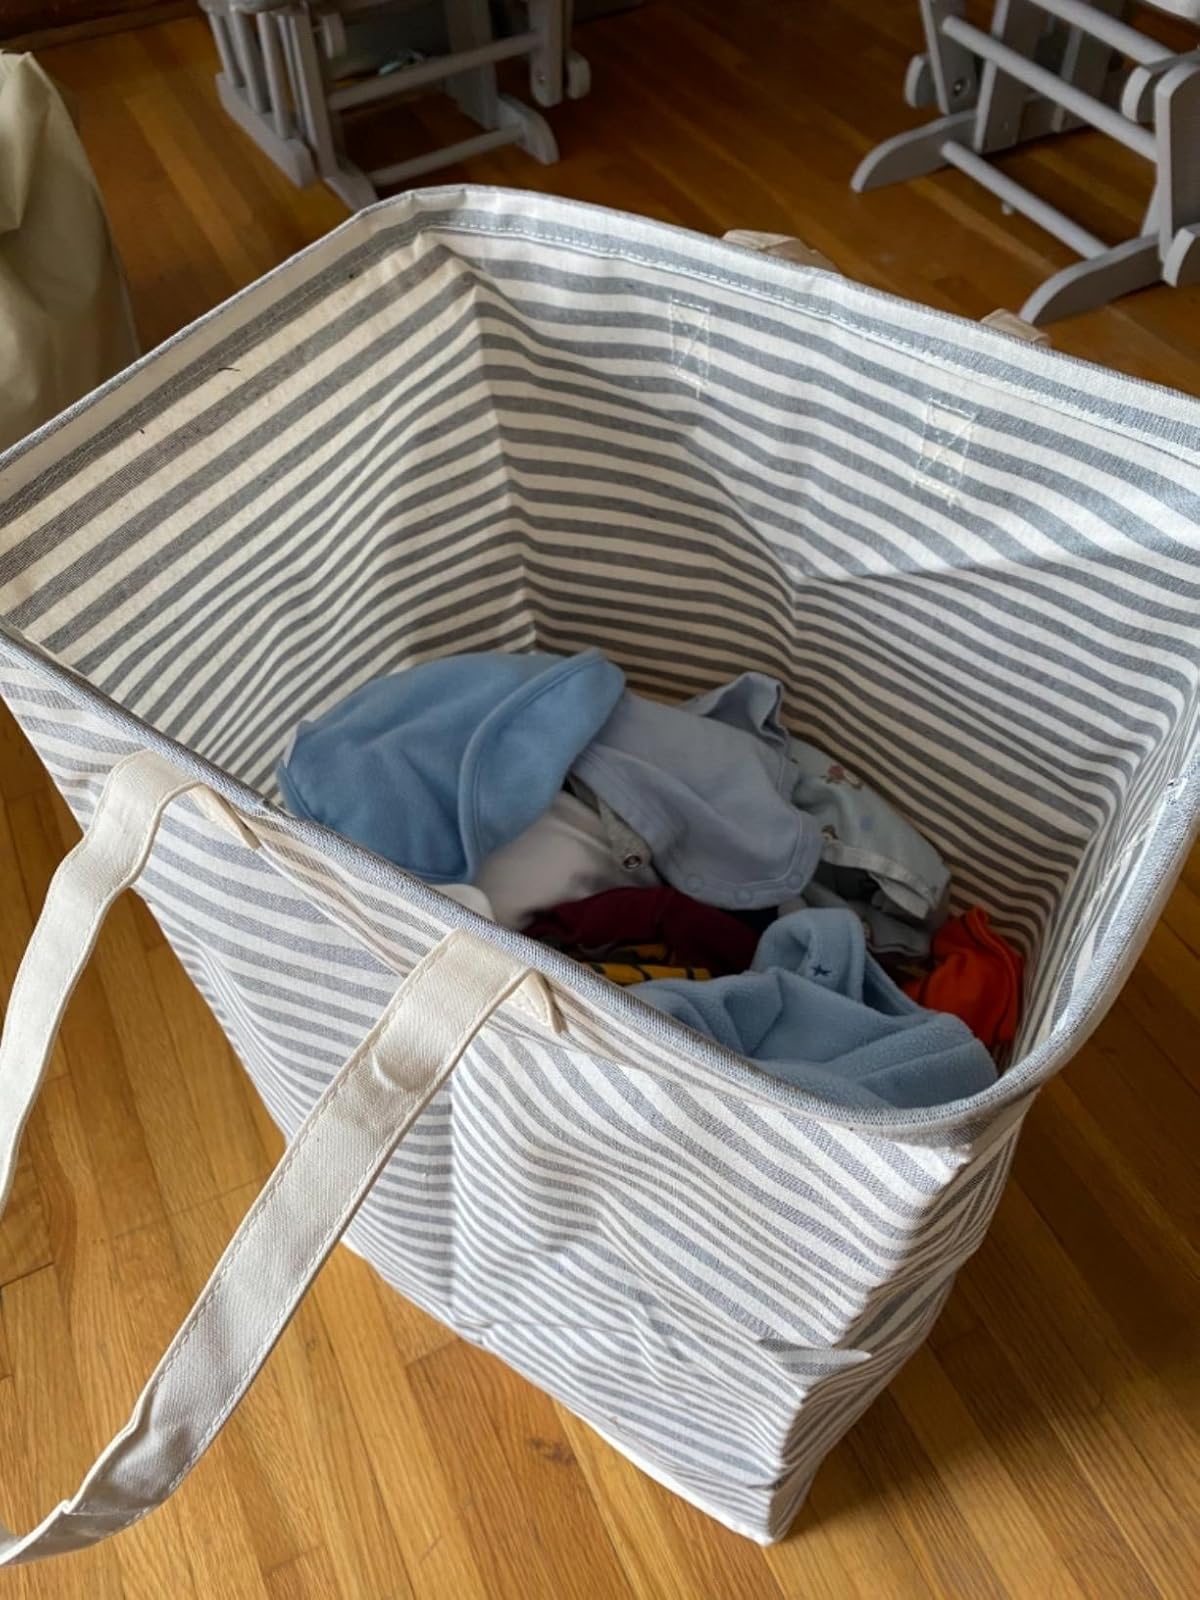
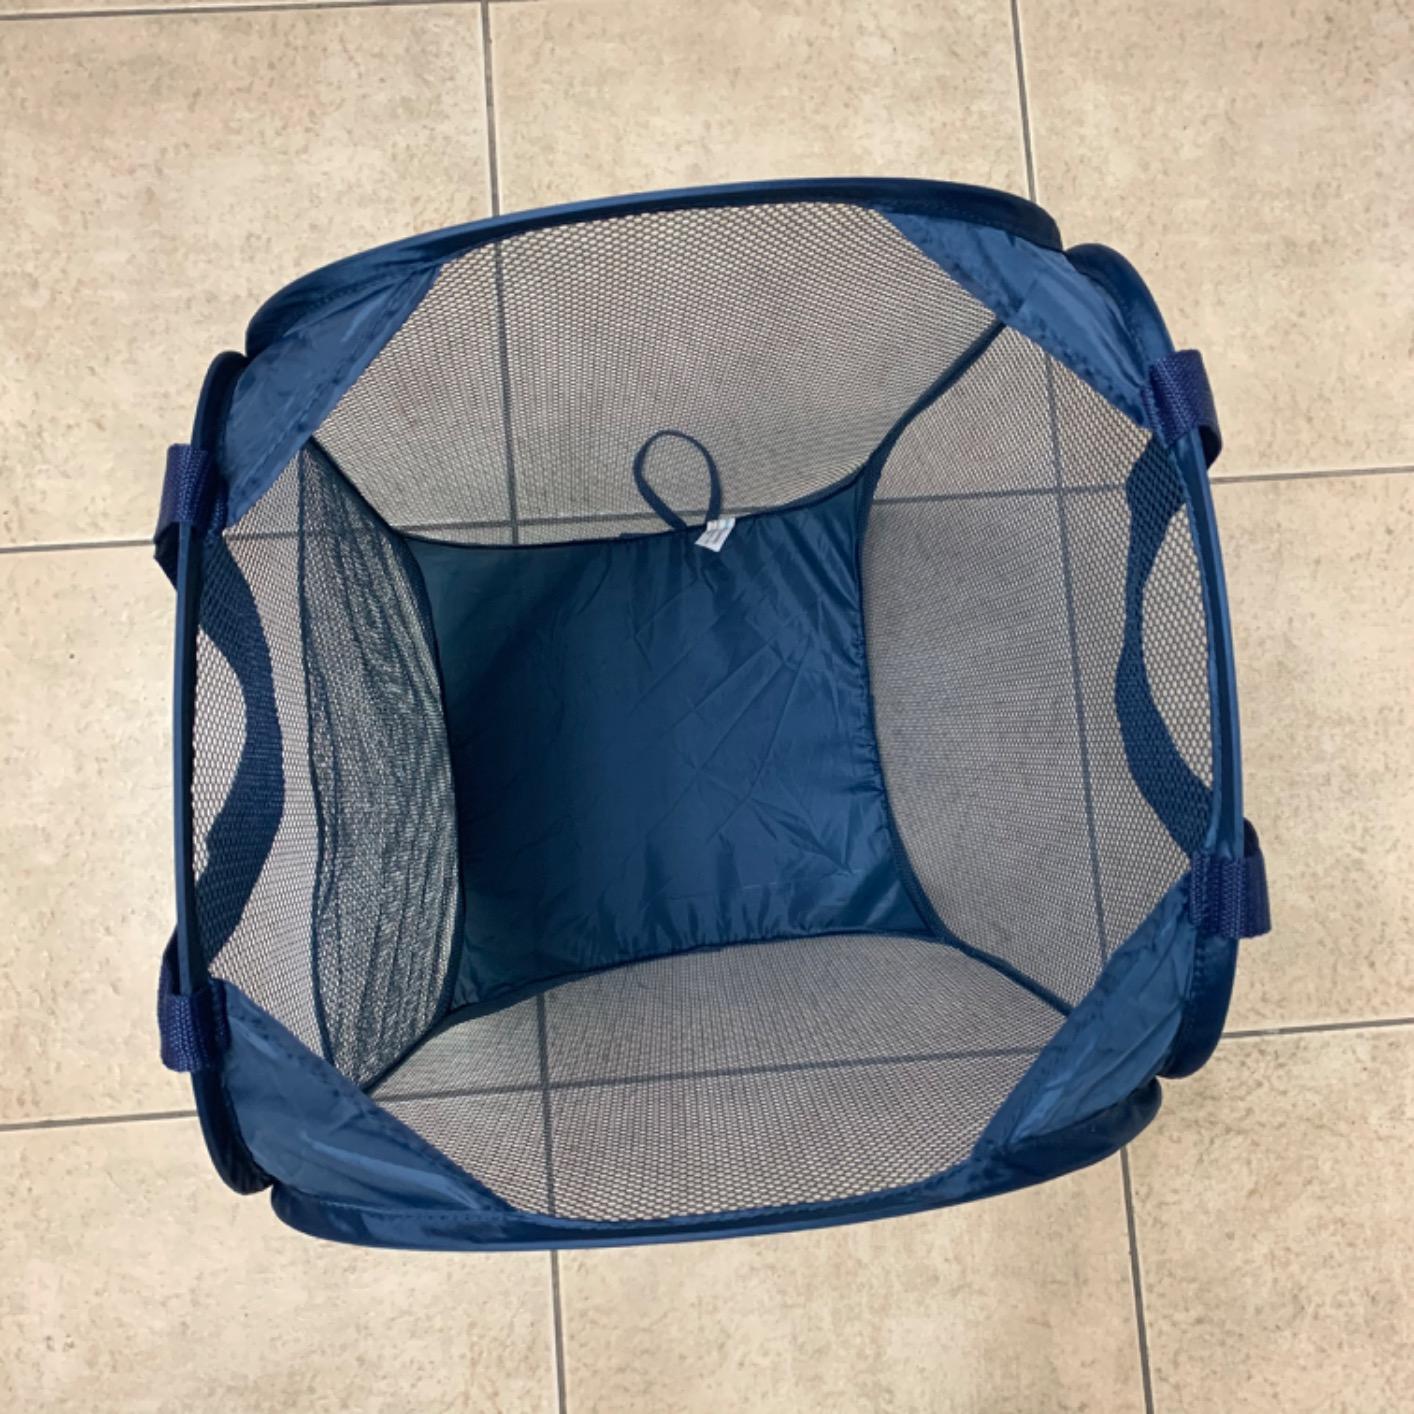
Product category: items_hamper
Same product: no